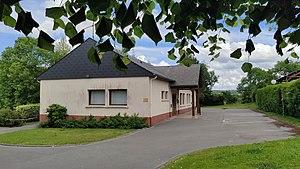
Ellecourt - Salle polyvalente
Ellecourt est une commune française située dans le département de la Seine-Maritime en région Normandie.